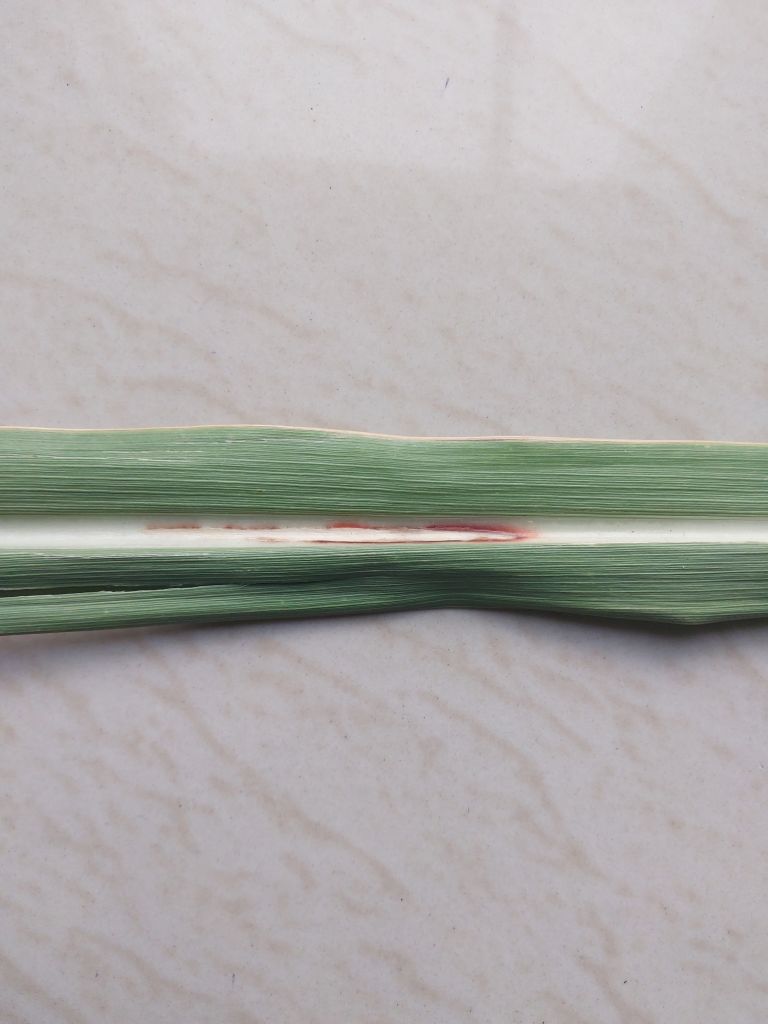
Label: Brown Spot